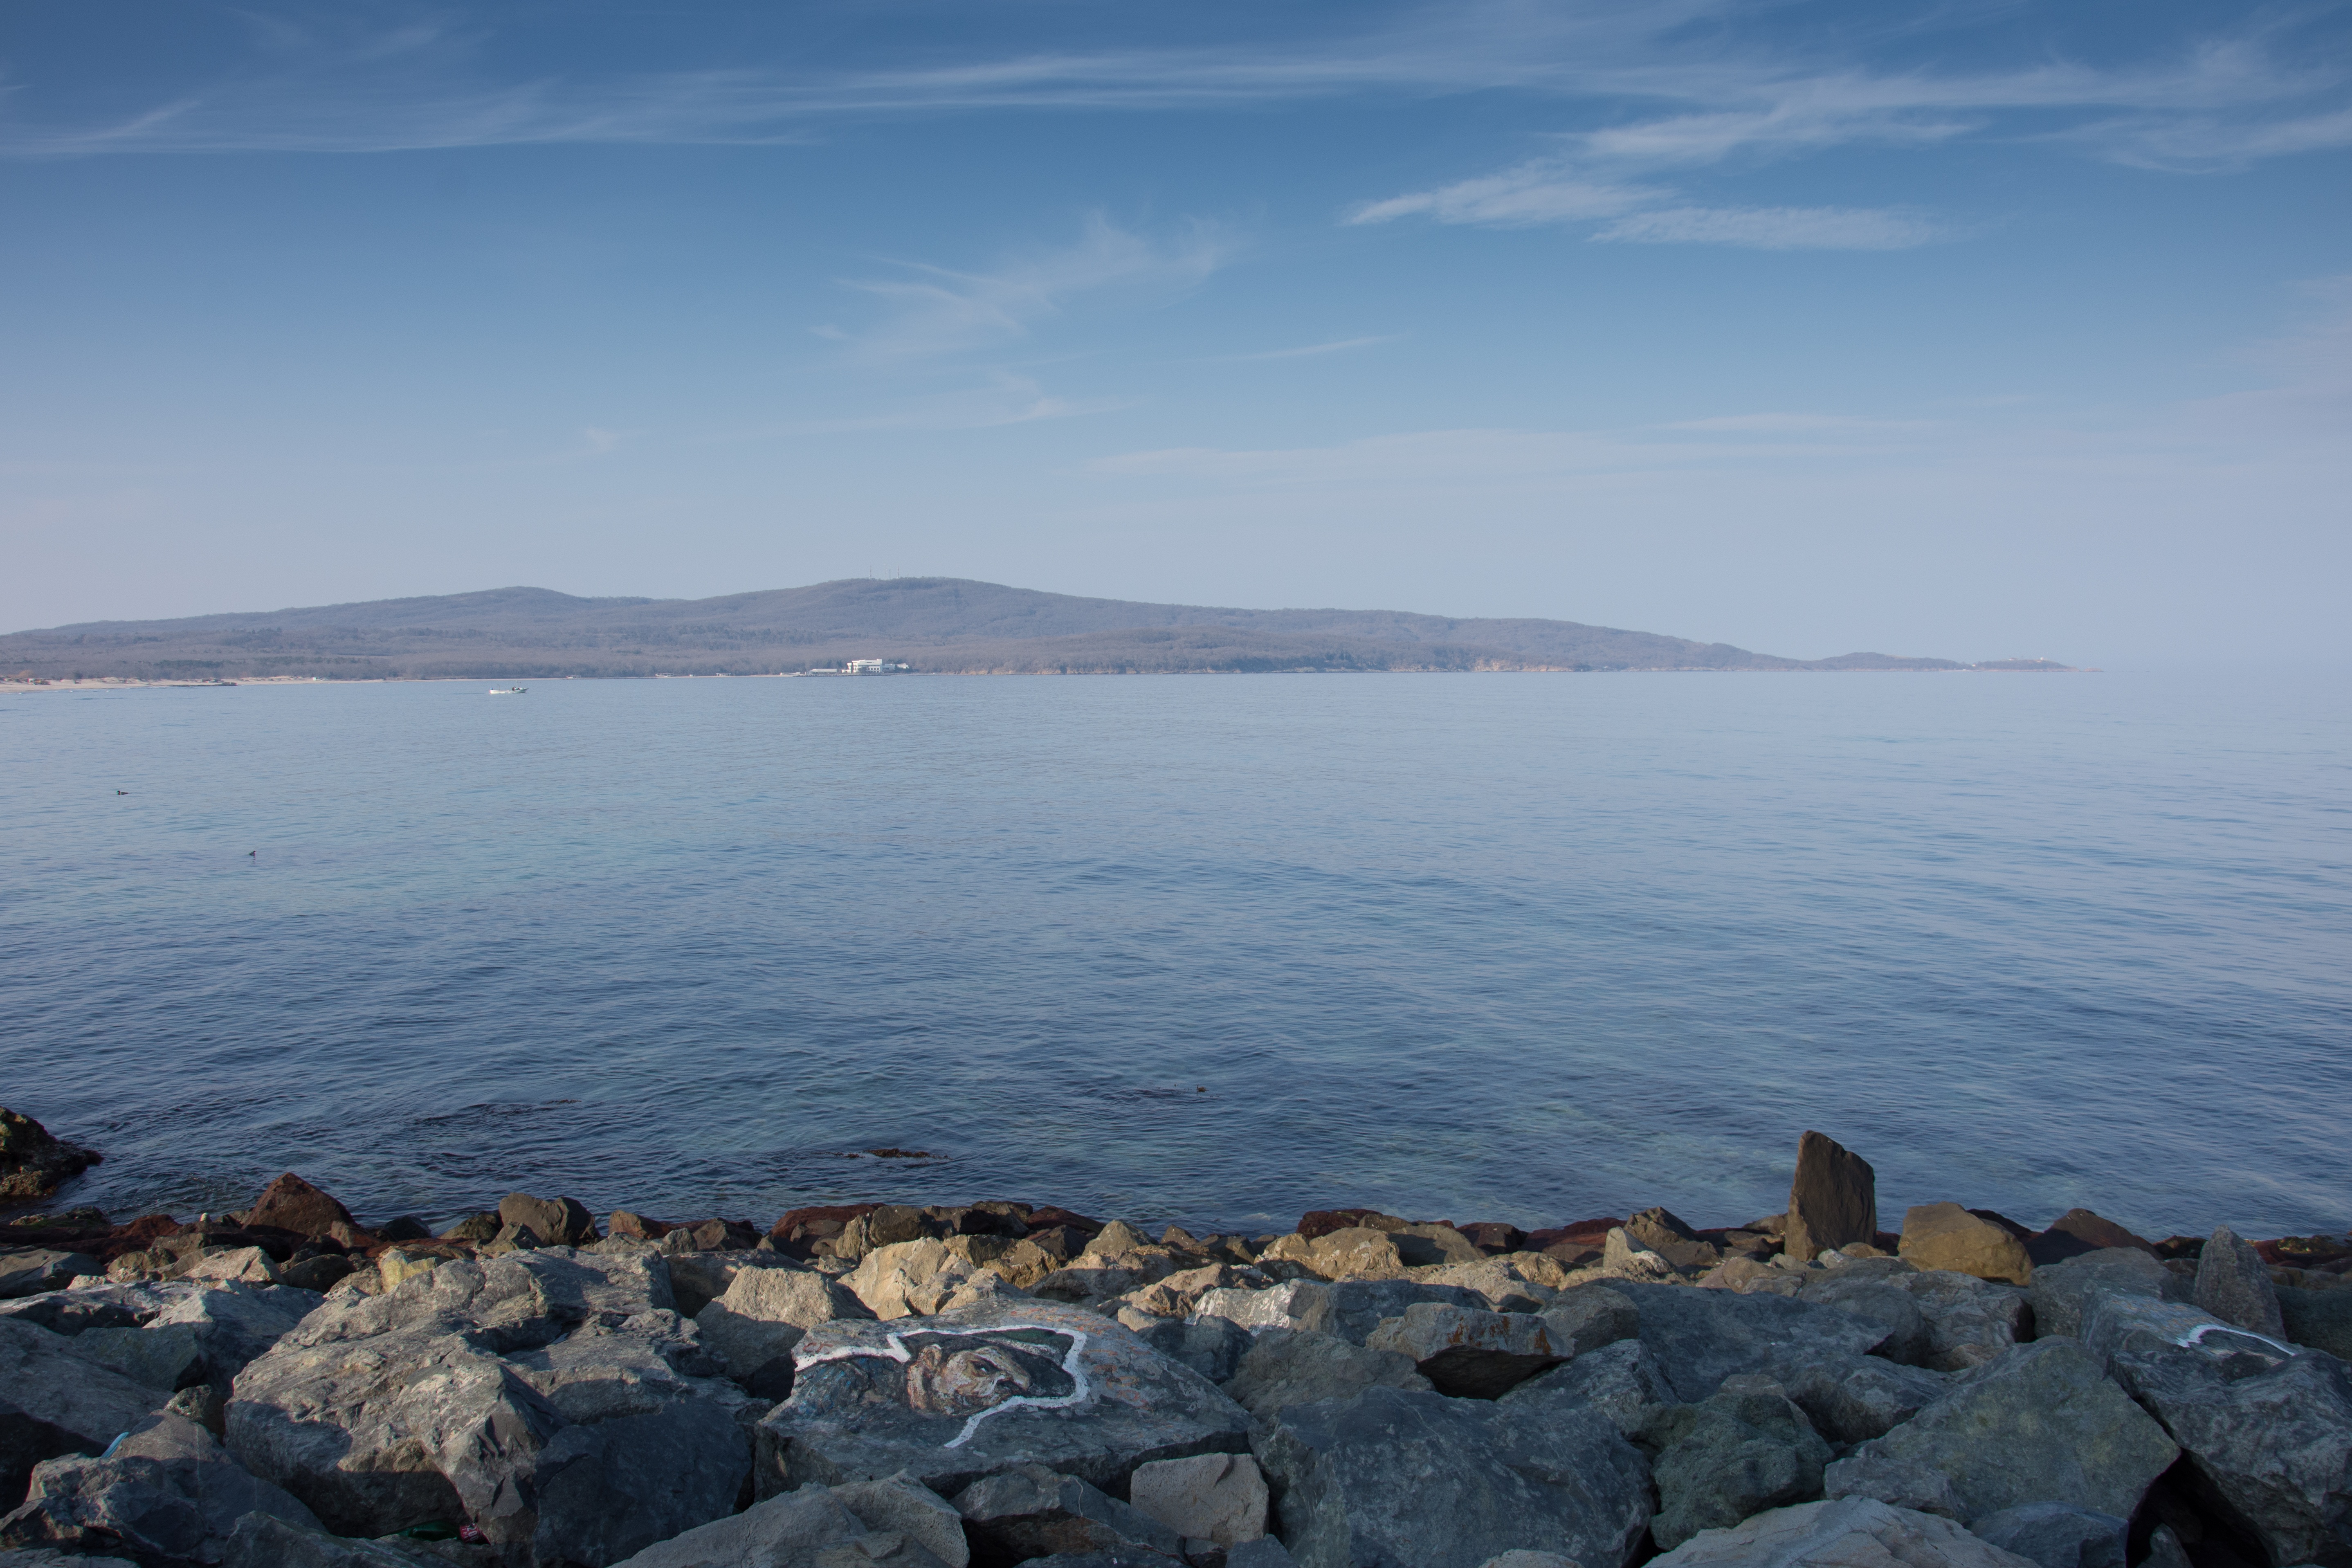
sea, shore, coast, horizon, body of water, ocean, water, lake, loch, rock, cloud, mountain, bay, cape, landscape, cove, reservoir, wave, cliff, terrain